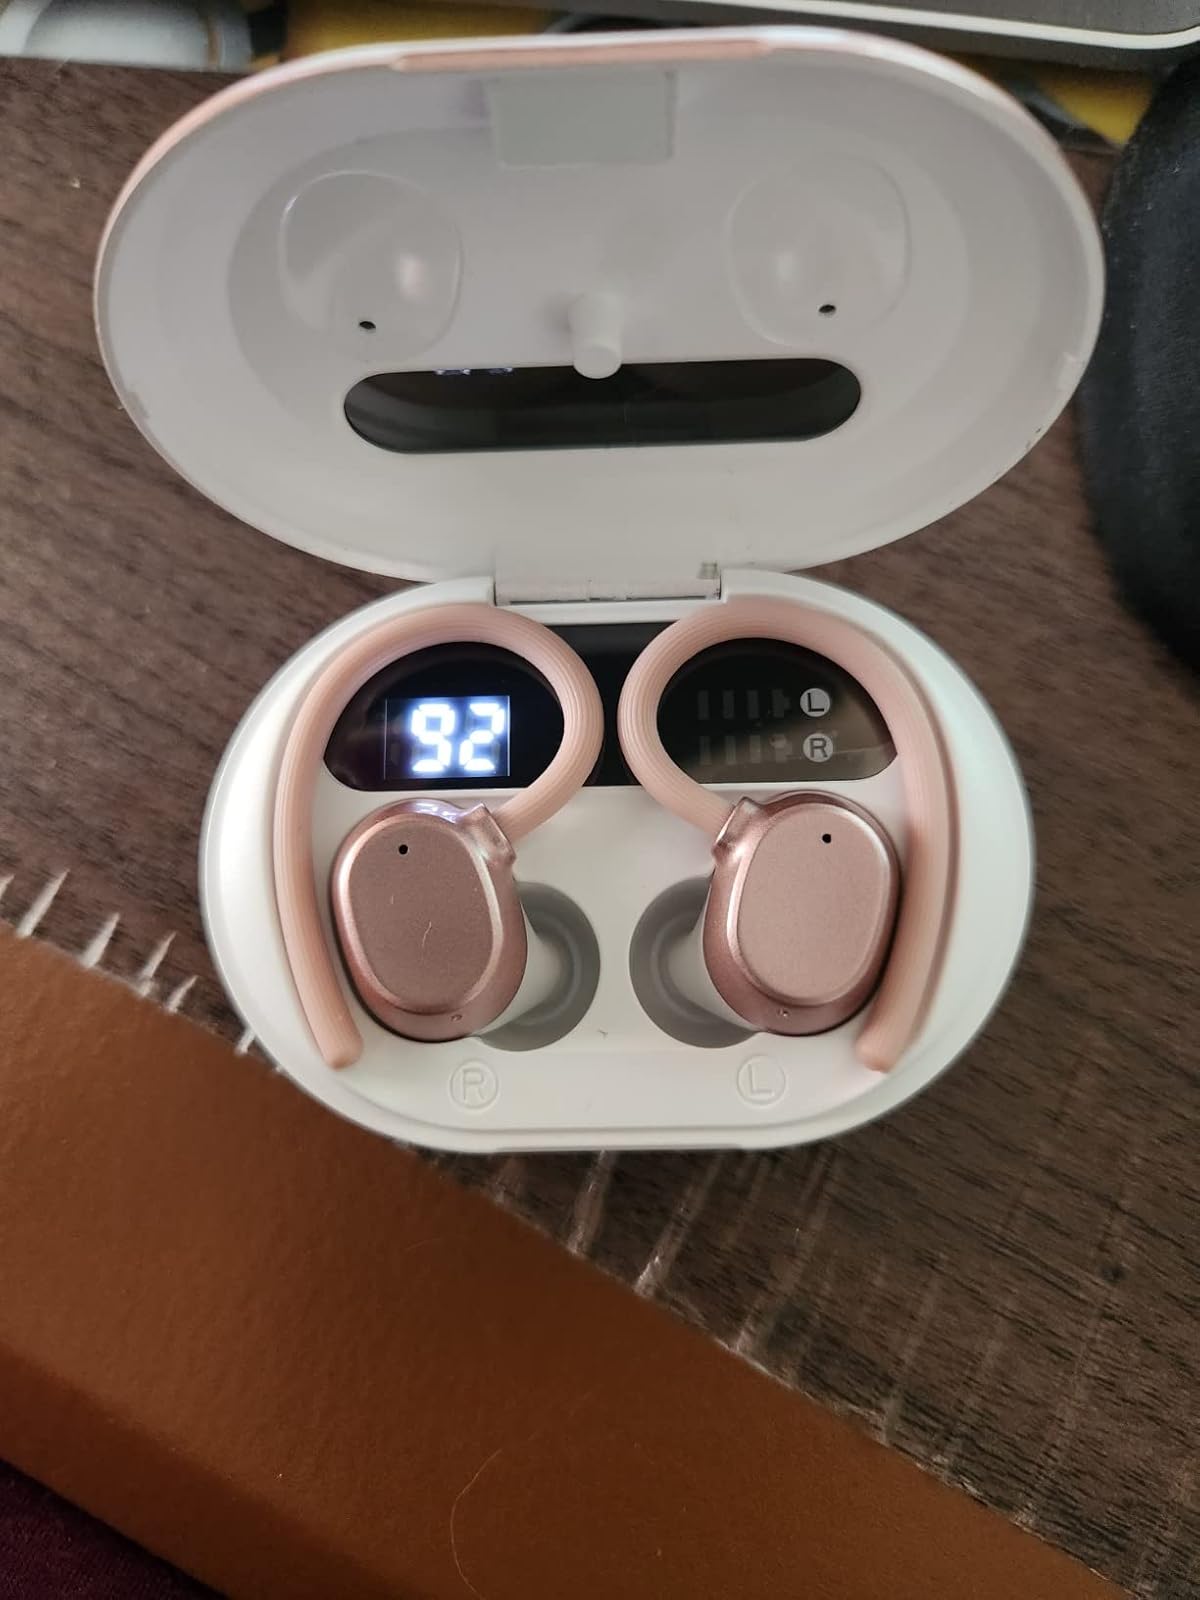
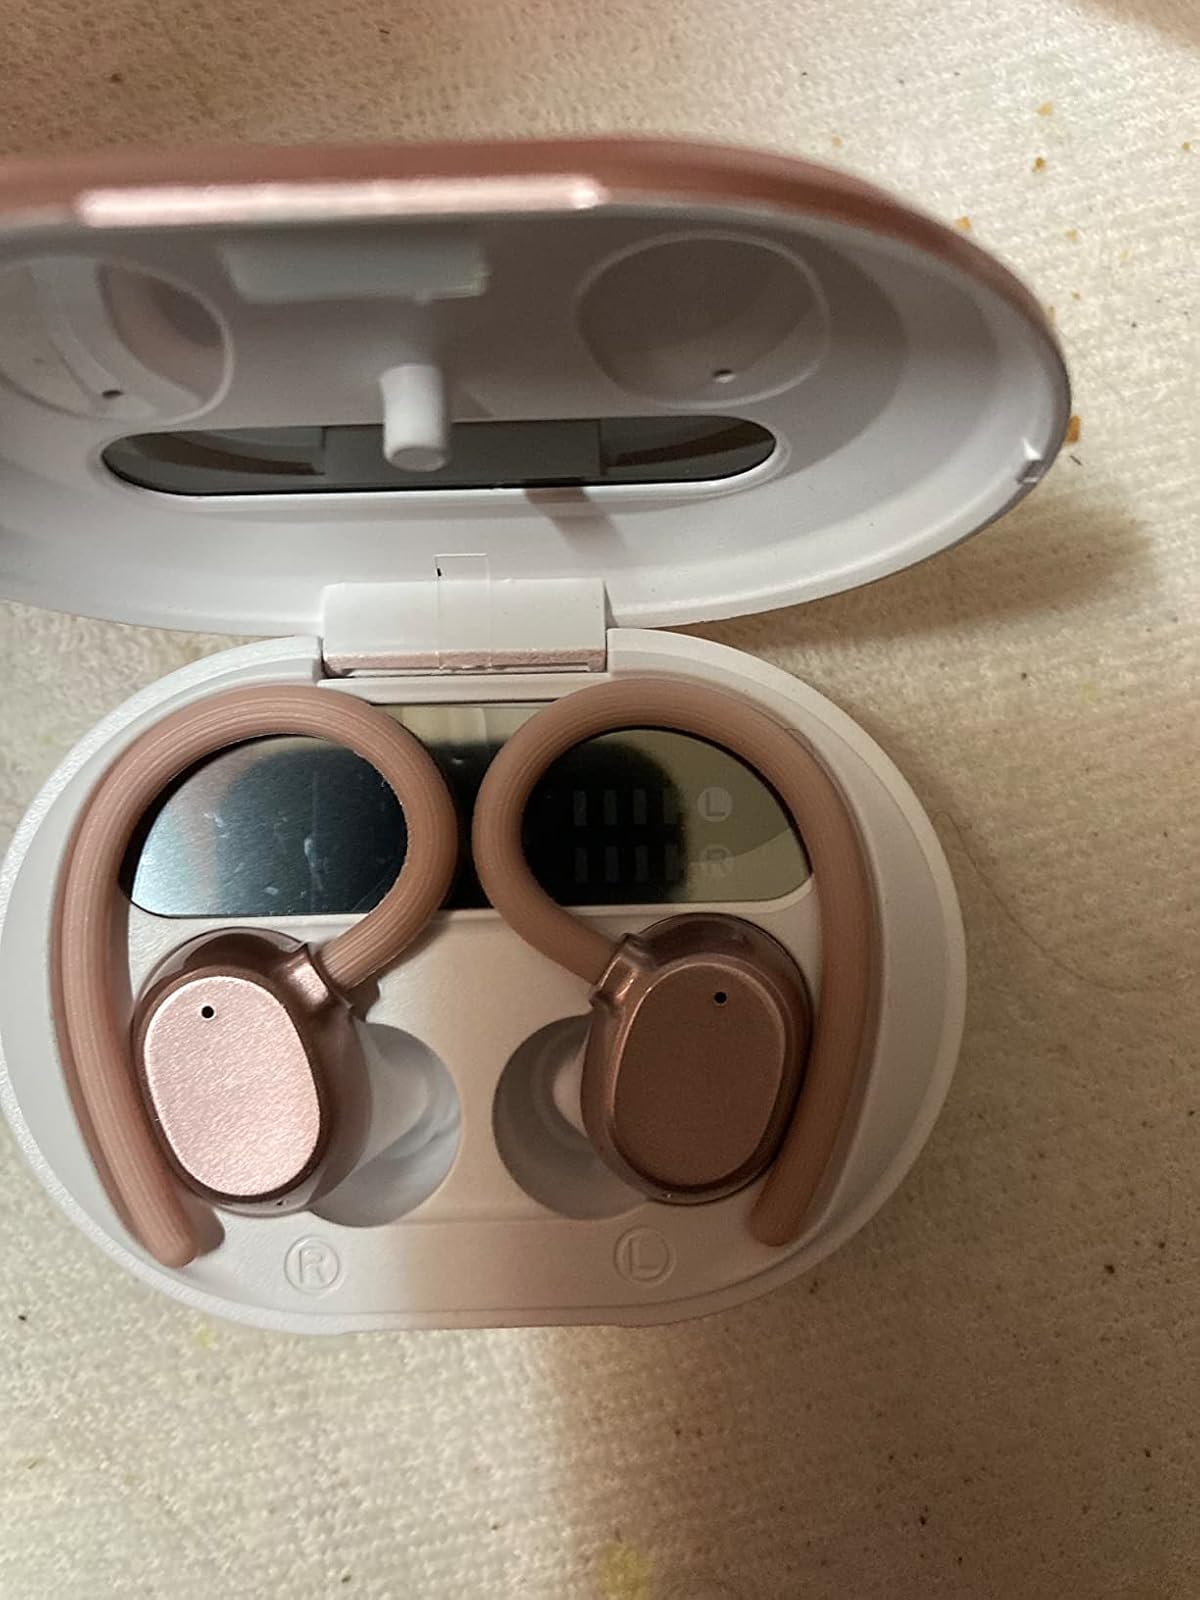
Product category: earbuds
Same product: yes